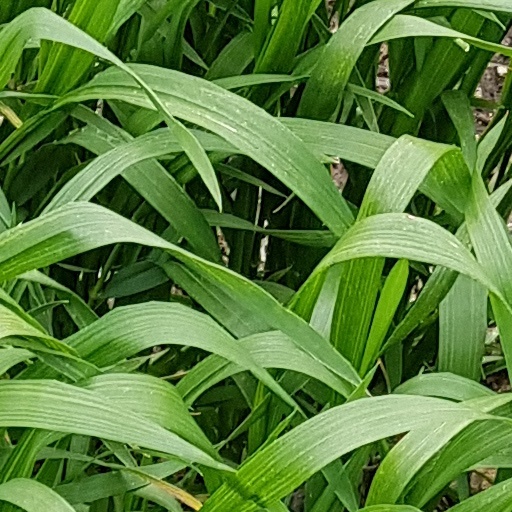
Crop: wheat